Haltemprice Priory

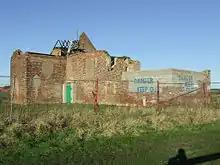
Haltemprice Priory Farmhouse (2007)

Haltemprice Priory Farm dates from the 15th to 16th century with late-18th-century alterations. The structure is thought to incorporate stonework from the dissolved priory. The farm was occupied up to 1988; it became derelict, and suffered fire damage in the late 1990s and early 2000s. The building is designated as a Grade II* Listed Building of Special Architectural or Historic Interest and was first listed in 1951. The priory site itself is classified as a Scheduled Monument, first scheduled in 1957. The farm is on the Heritage at Risk Register.